History of magic

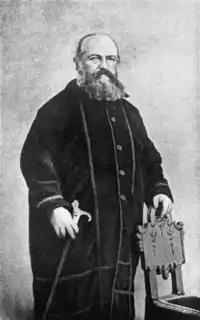
Éliphas Lévi

The intellectualist approach to defining magic is associated with two prominent British anthropologists, Edward Tylor and James G. Frazer. This approach viewed magic as the theoretical opposite of science, and came to preoccupy much anthropological thought on the subject. This approach was situated within the evolutionary models which underpinned thinking in the social sciences during the early 19th century. The first social scientist to present magic as something that predated religion in an evolutionary development was Herbert Spencer; in his "A System of Synthetic Philosophy", he used the term magic in reference to sympathetic magic. Spencer regarded both magic and religion as being rooted in false speculation about the nature of objects and their relationship to other things.